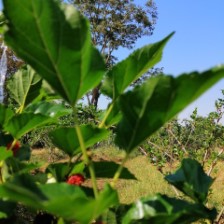
Variety: ChiangMai60